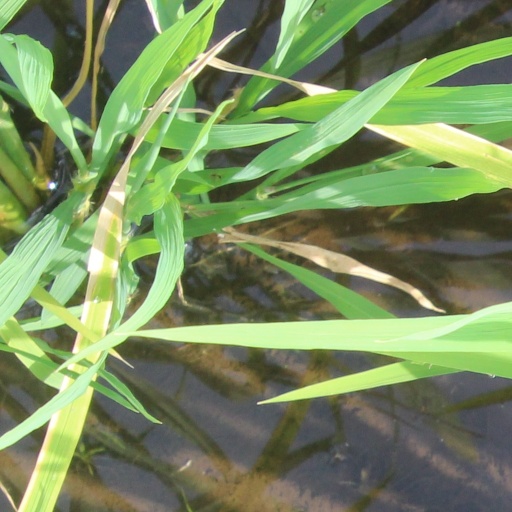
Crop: rice